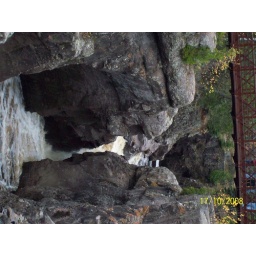
water above bridge